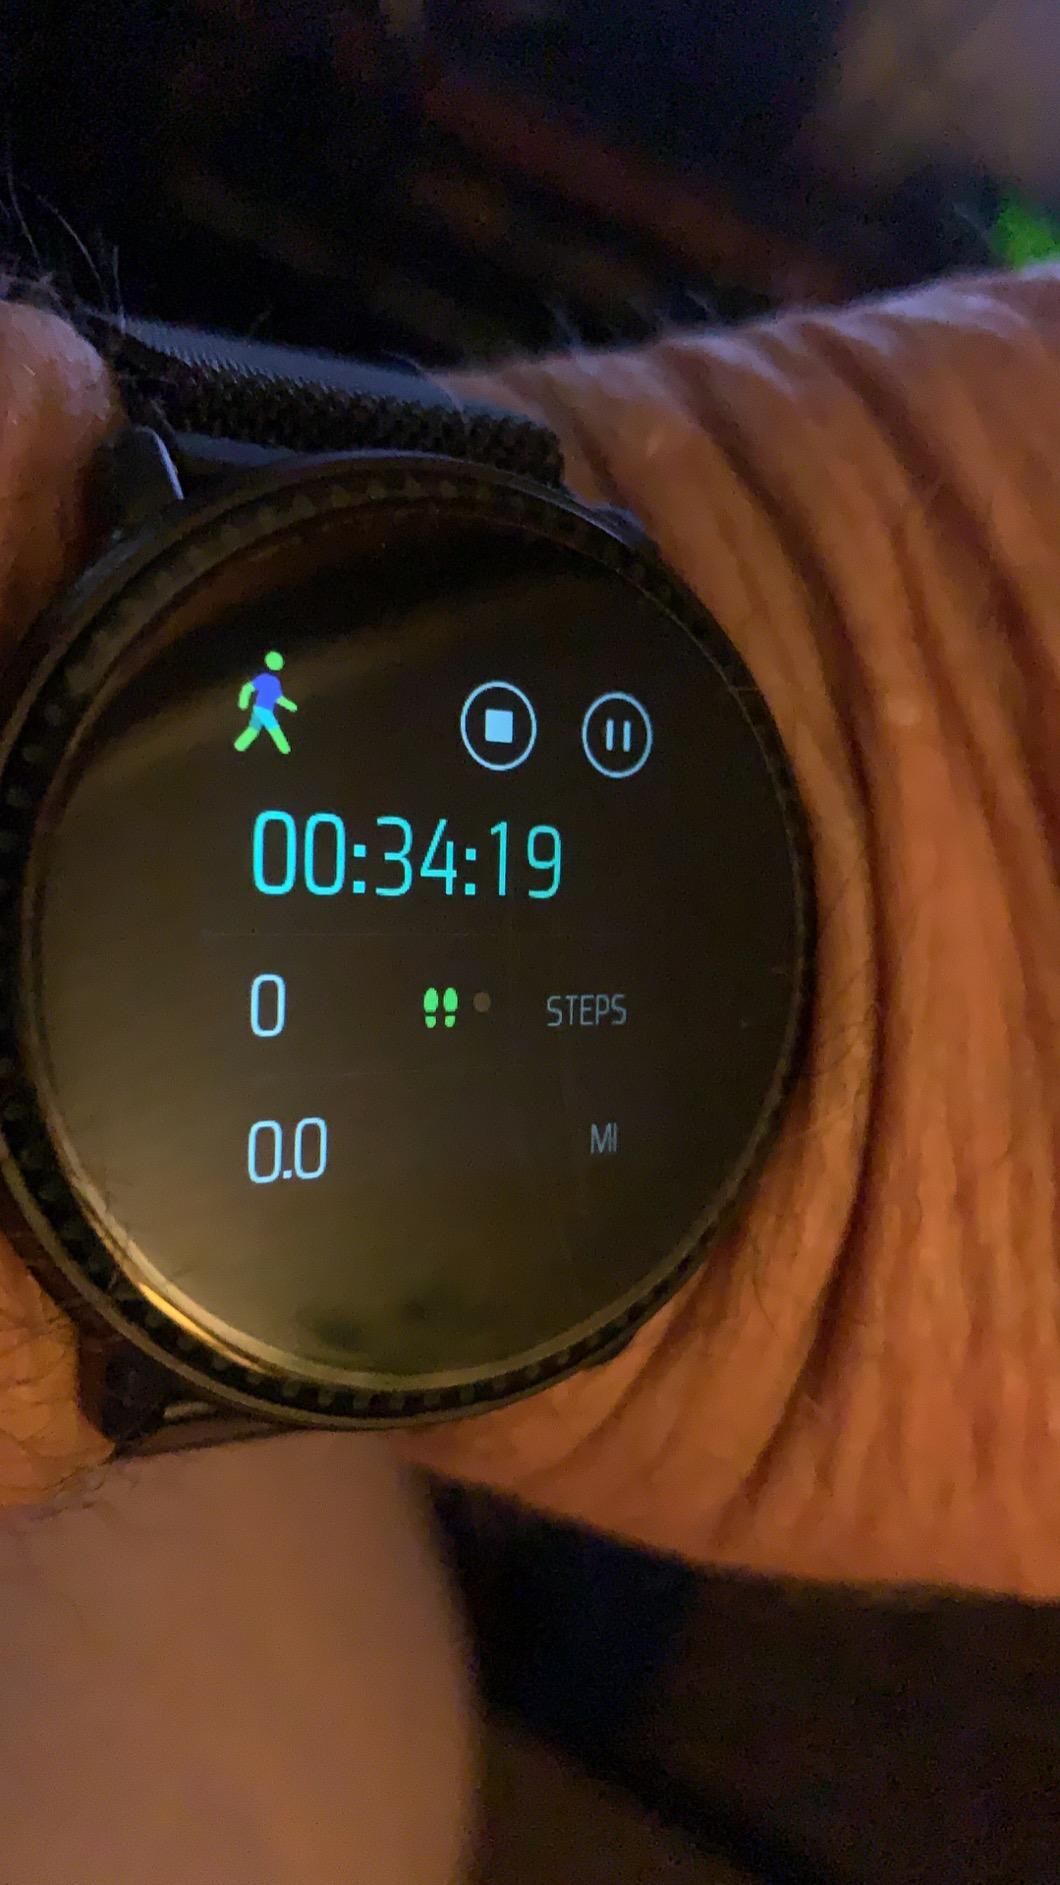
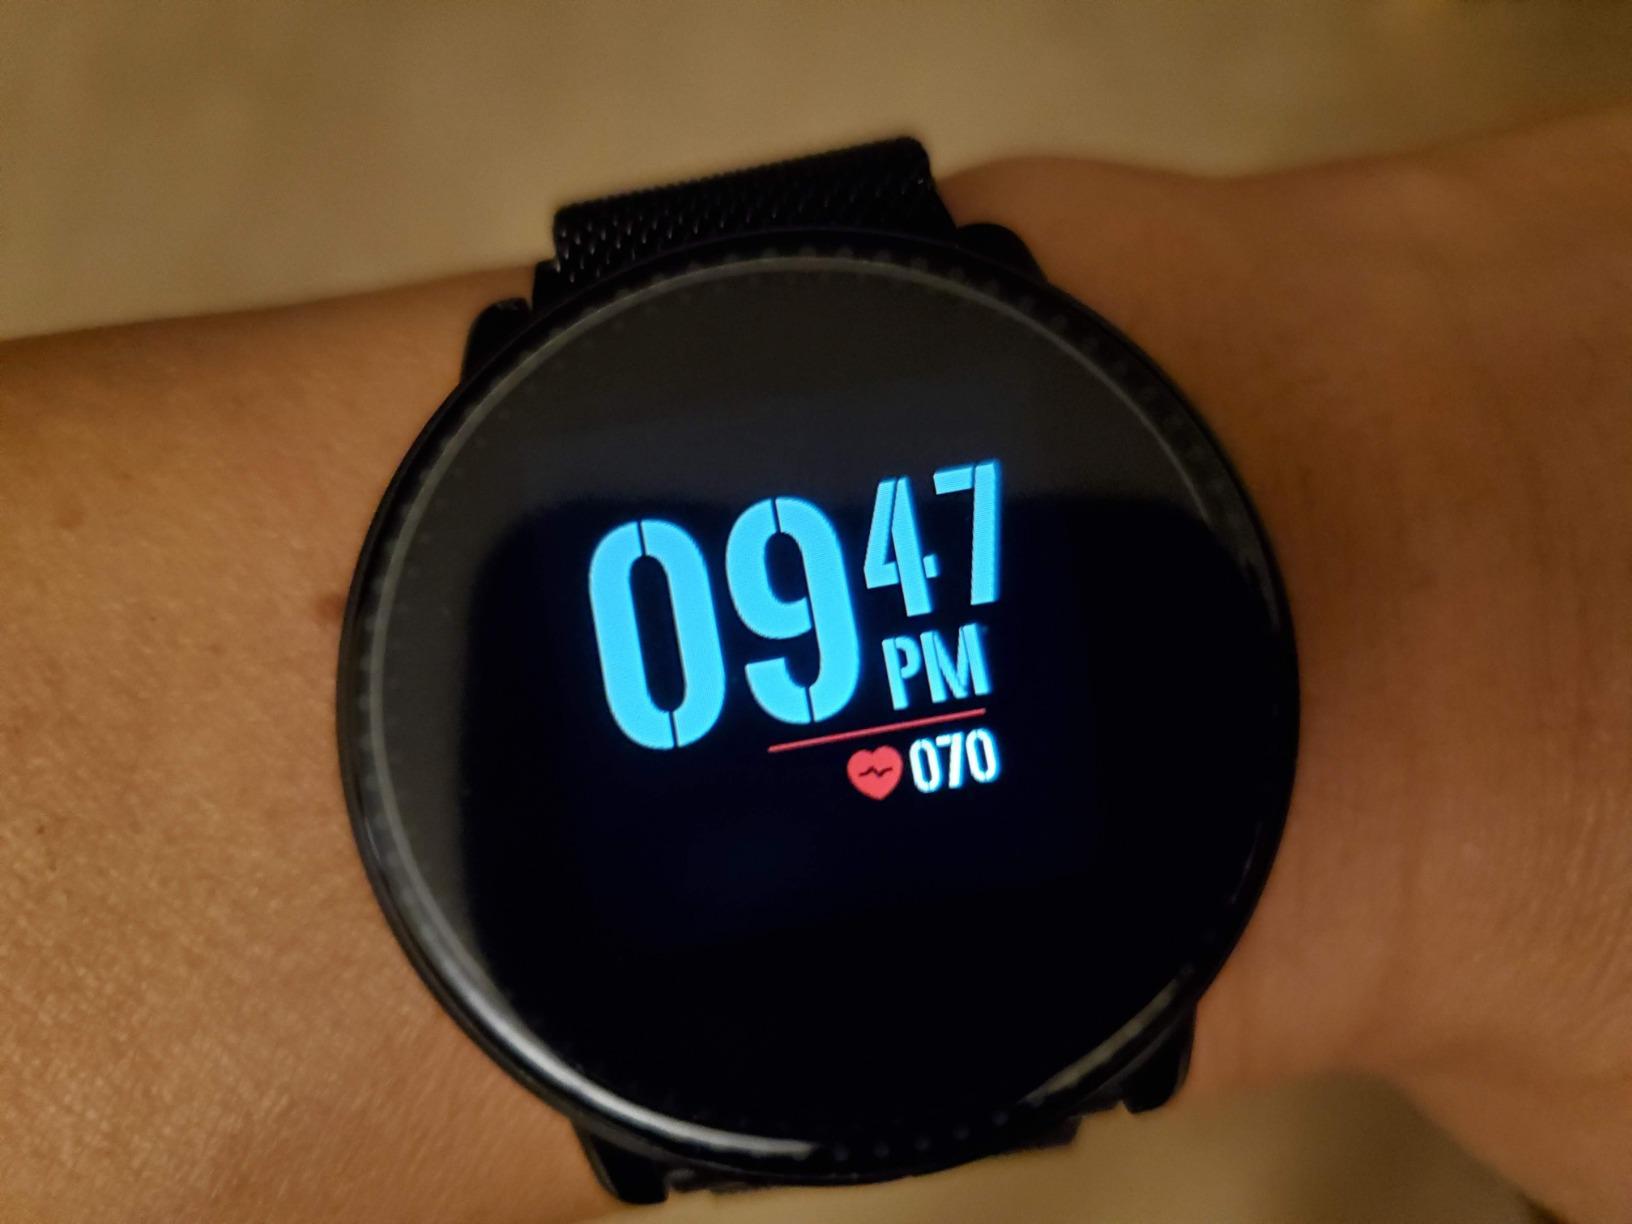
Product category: smartwatch
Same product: yes